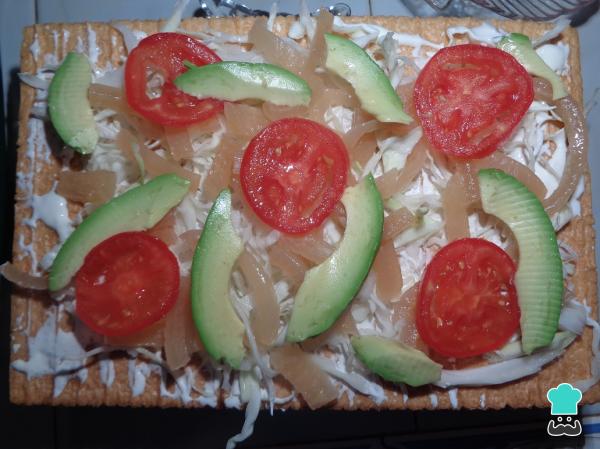
Enseguida agregamos el jitomate y el aguacate ya rebanados sobre los cueritos, así como podemos observar en la siguiente imagen.